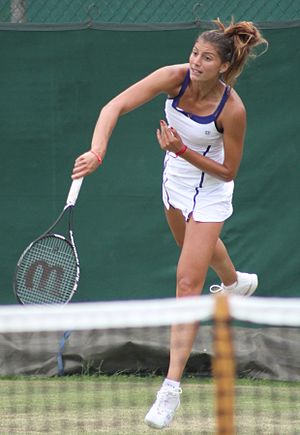
Corinna Dentoni
Corinna Dentoni er en professionel tennisspiller fra Italien.